Newfoundland and Labrador

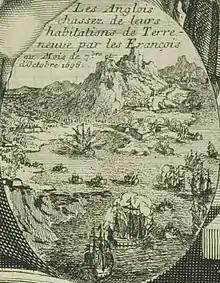
French forces sacking English settlements in Newfoundland in 1696

In 1496, John Cabot obtained a charter from English King Henry VII to "sail to all parts, countries and seas of the East, the West and of the North, under our banner and ensign and to set up our banner on any new-found-land" and on June 24, 1497, landed in Cape Bonavista. Historians disagree on whether Cabot landed in Nova Scotia in 1497 or in Newfoundland, or possibly Maine, if he landed at all, but the governments of Canada and the United Kingdom recognise Bonavista as being Cabot's "official" landing place. In 1499 and 1500, Portuguese mariners João Fernandes Lavrador and Pero de Barcelos explored and mapped the coast, the former's name appearing as "Labrador" on topographical maps of the period.